Carrillo family of California

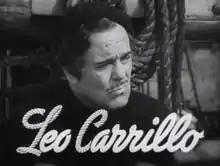
Leo Carrillo.

Leopoldo Antonio Carrillo, popularly known as Leo Carrillo, was born in Los Angeles in 1880. He was a Hollywood actor in the early 20th century, best known for his role in "The Cisco Kid". He was also a noted California conservationist, playing in a key role in the Californian government's acquisition of Hearst Castle in San Simeon and Anza-Borrego Desert State Park in California's Colorado Desert. Leo Carrillo State Park is named for him.